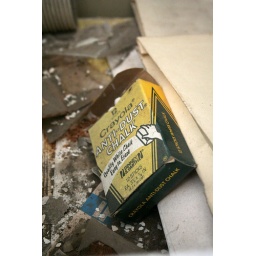
Chalk in a desk drawer at the abandoned Washburne Trade School, Chicago.